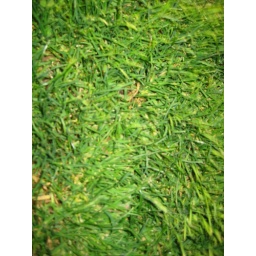
The grass in Marin is very, very green